Jarrahids

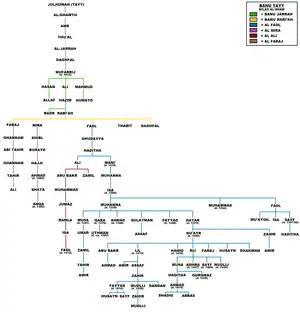
Genealogy of the Jarrahids and their descendants

Al-Hakim switched his approach to the Jarrahids from diplomacy to punitive military force in August 1013. Ali and Mahmud surrendered to the advancing Fatimid army, while al-Hakim had Mufarrij poisoned to death. Hassan, whose ambition was to rule Palestine, fled but later gained a pardon from al-Hakim, who restored to him Mufarrij's "iqtaʿat" in Palestine. Afterward, Hassan assisted al-Hakim in his expeditions against Aleppo.